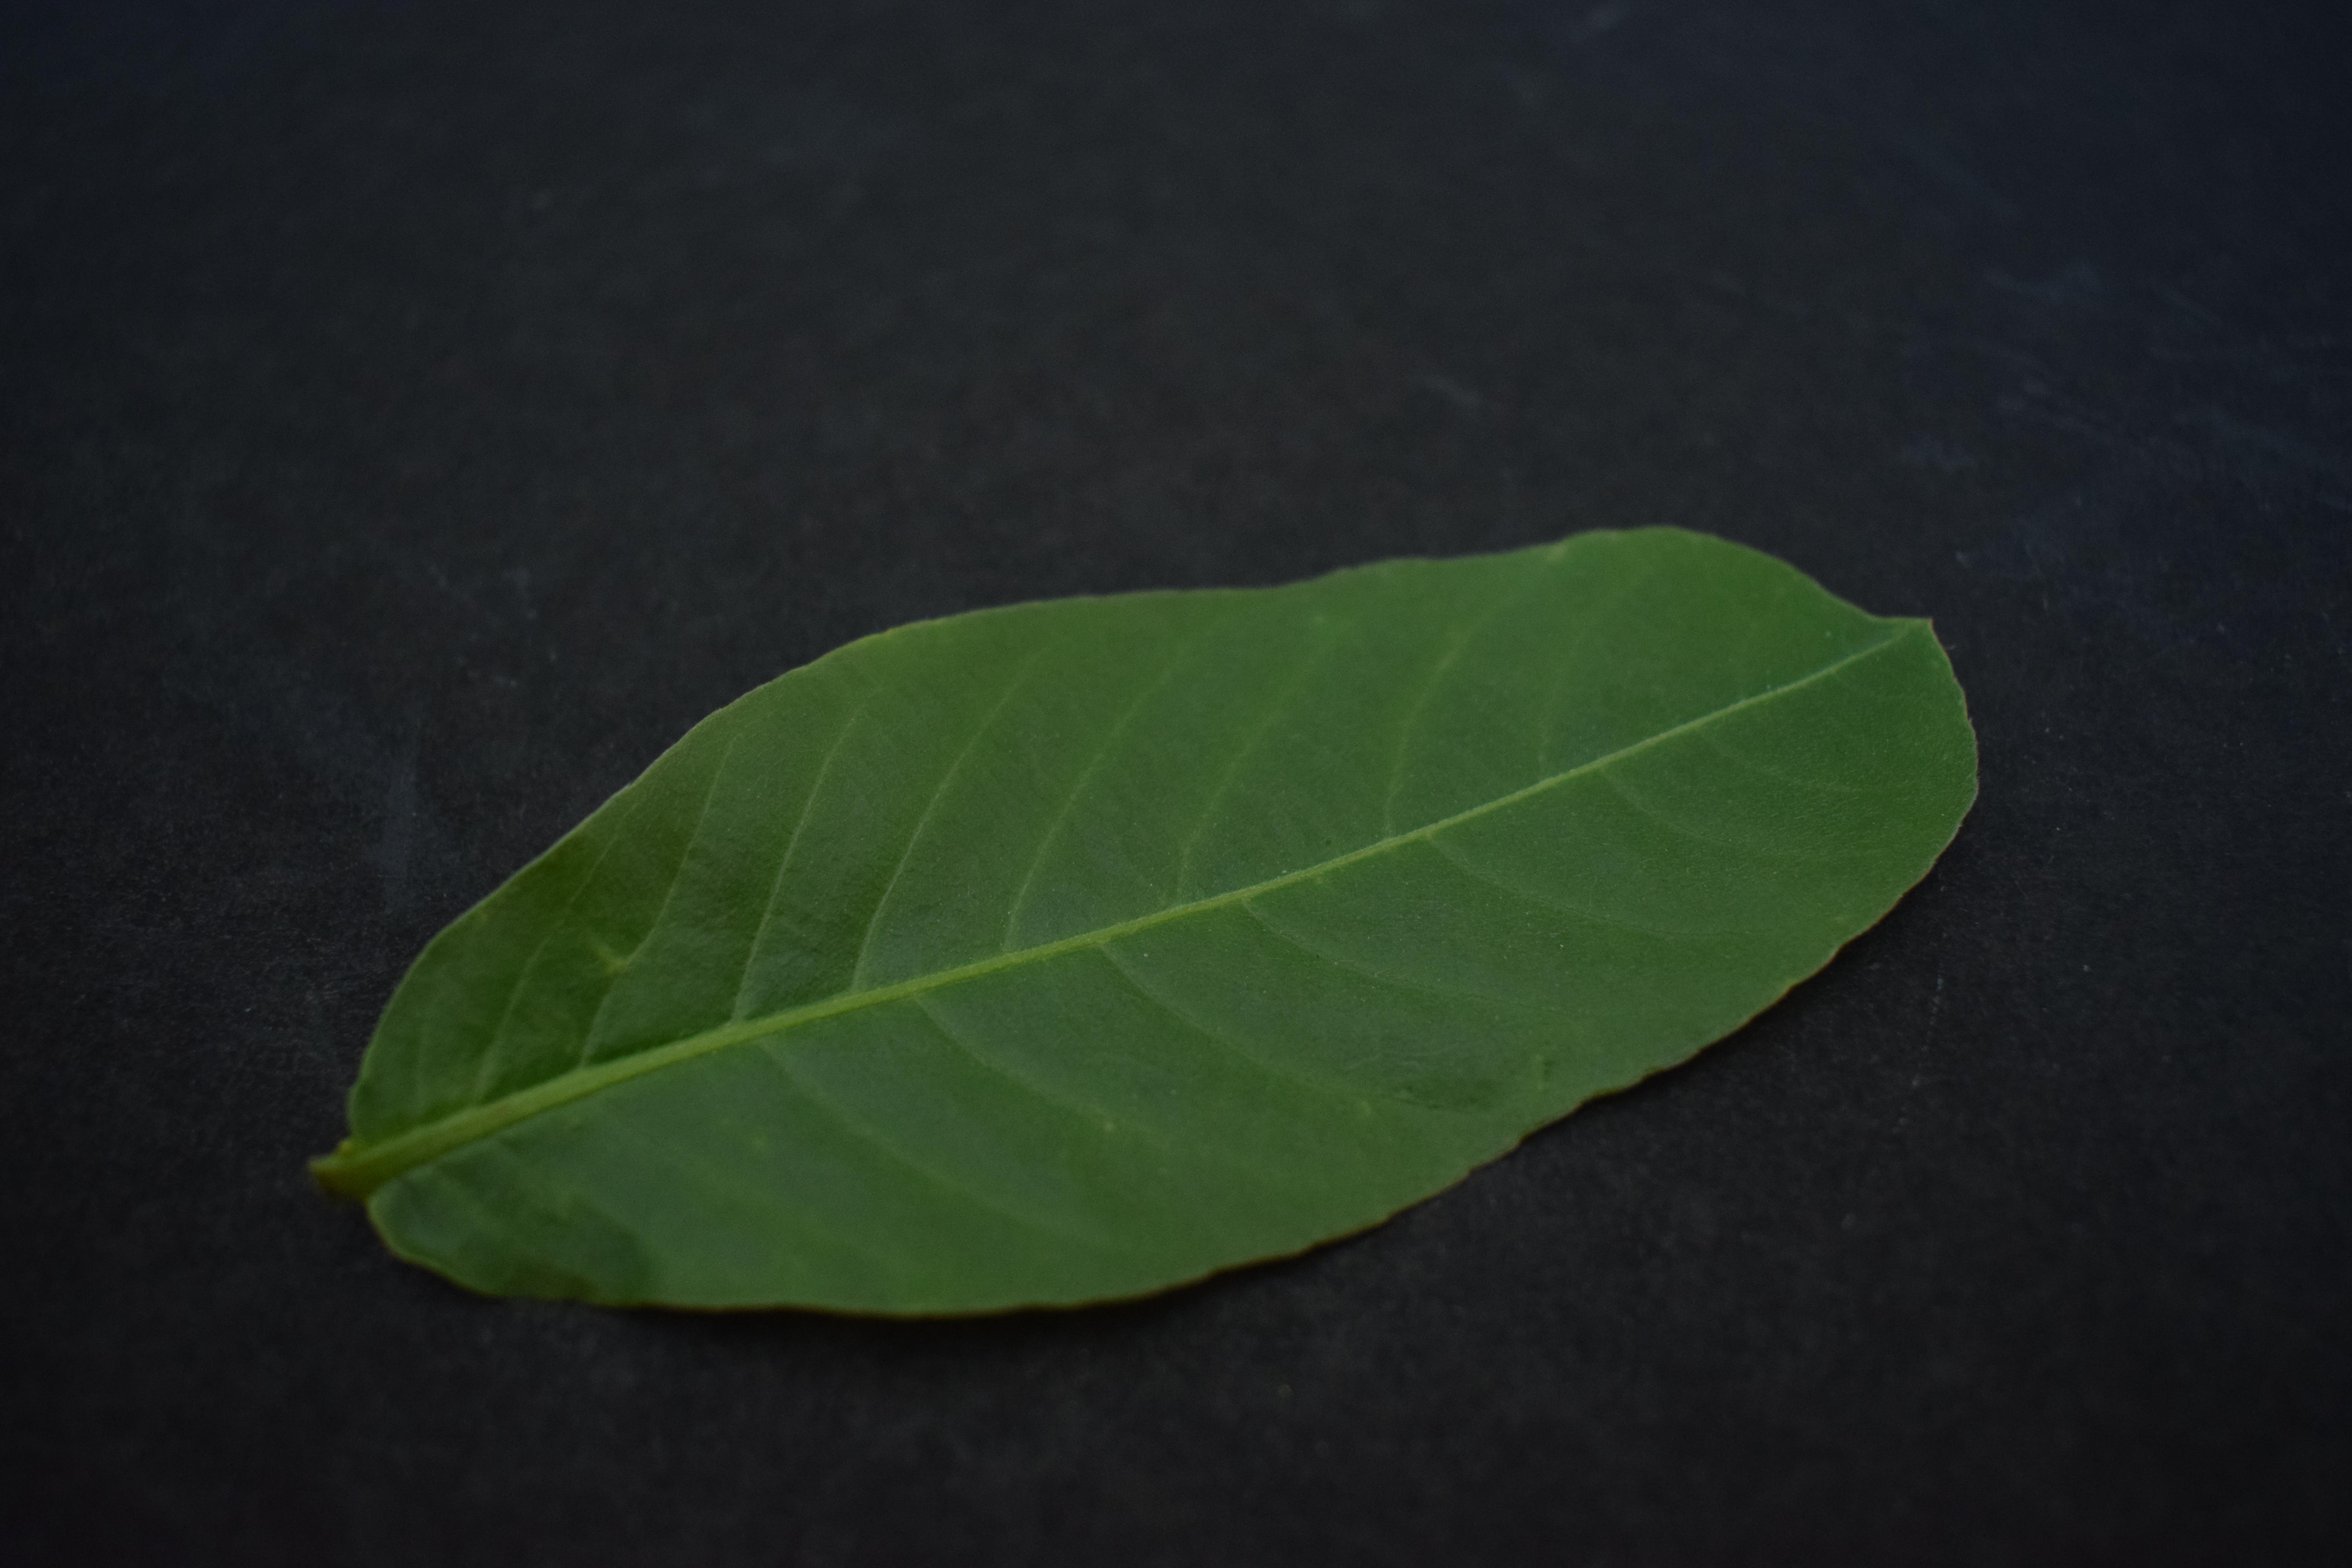
Plant species: Arjun